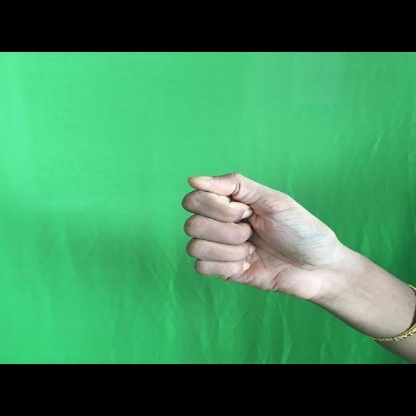
Mudra: Mushti